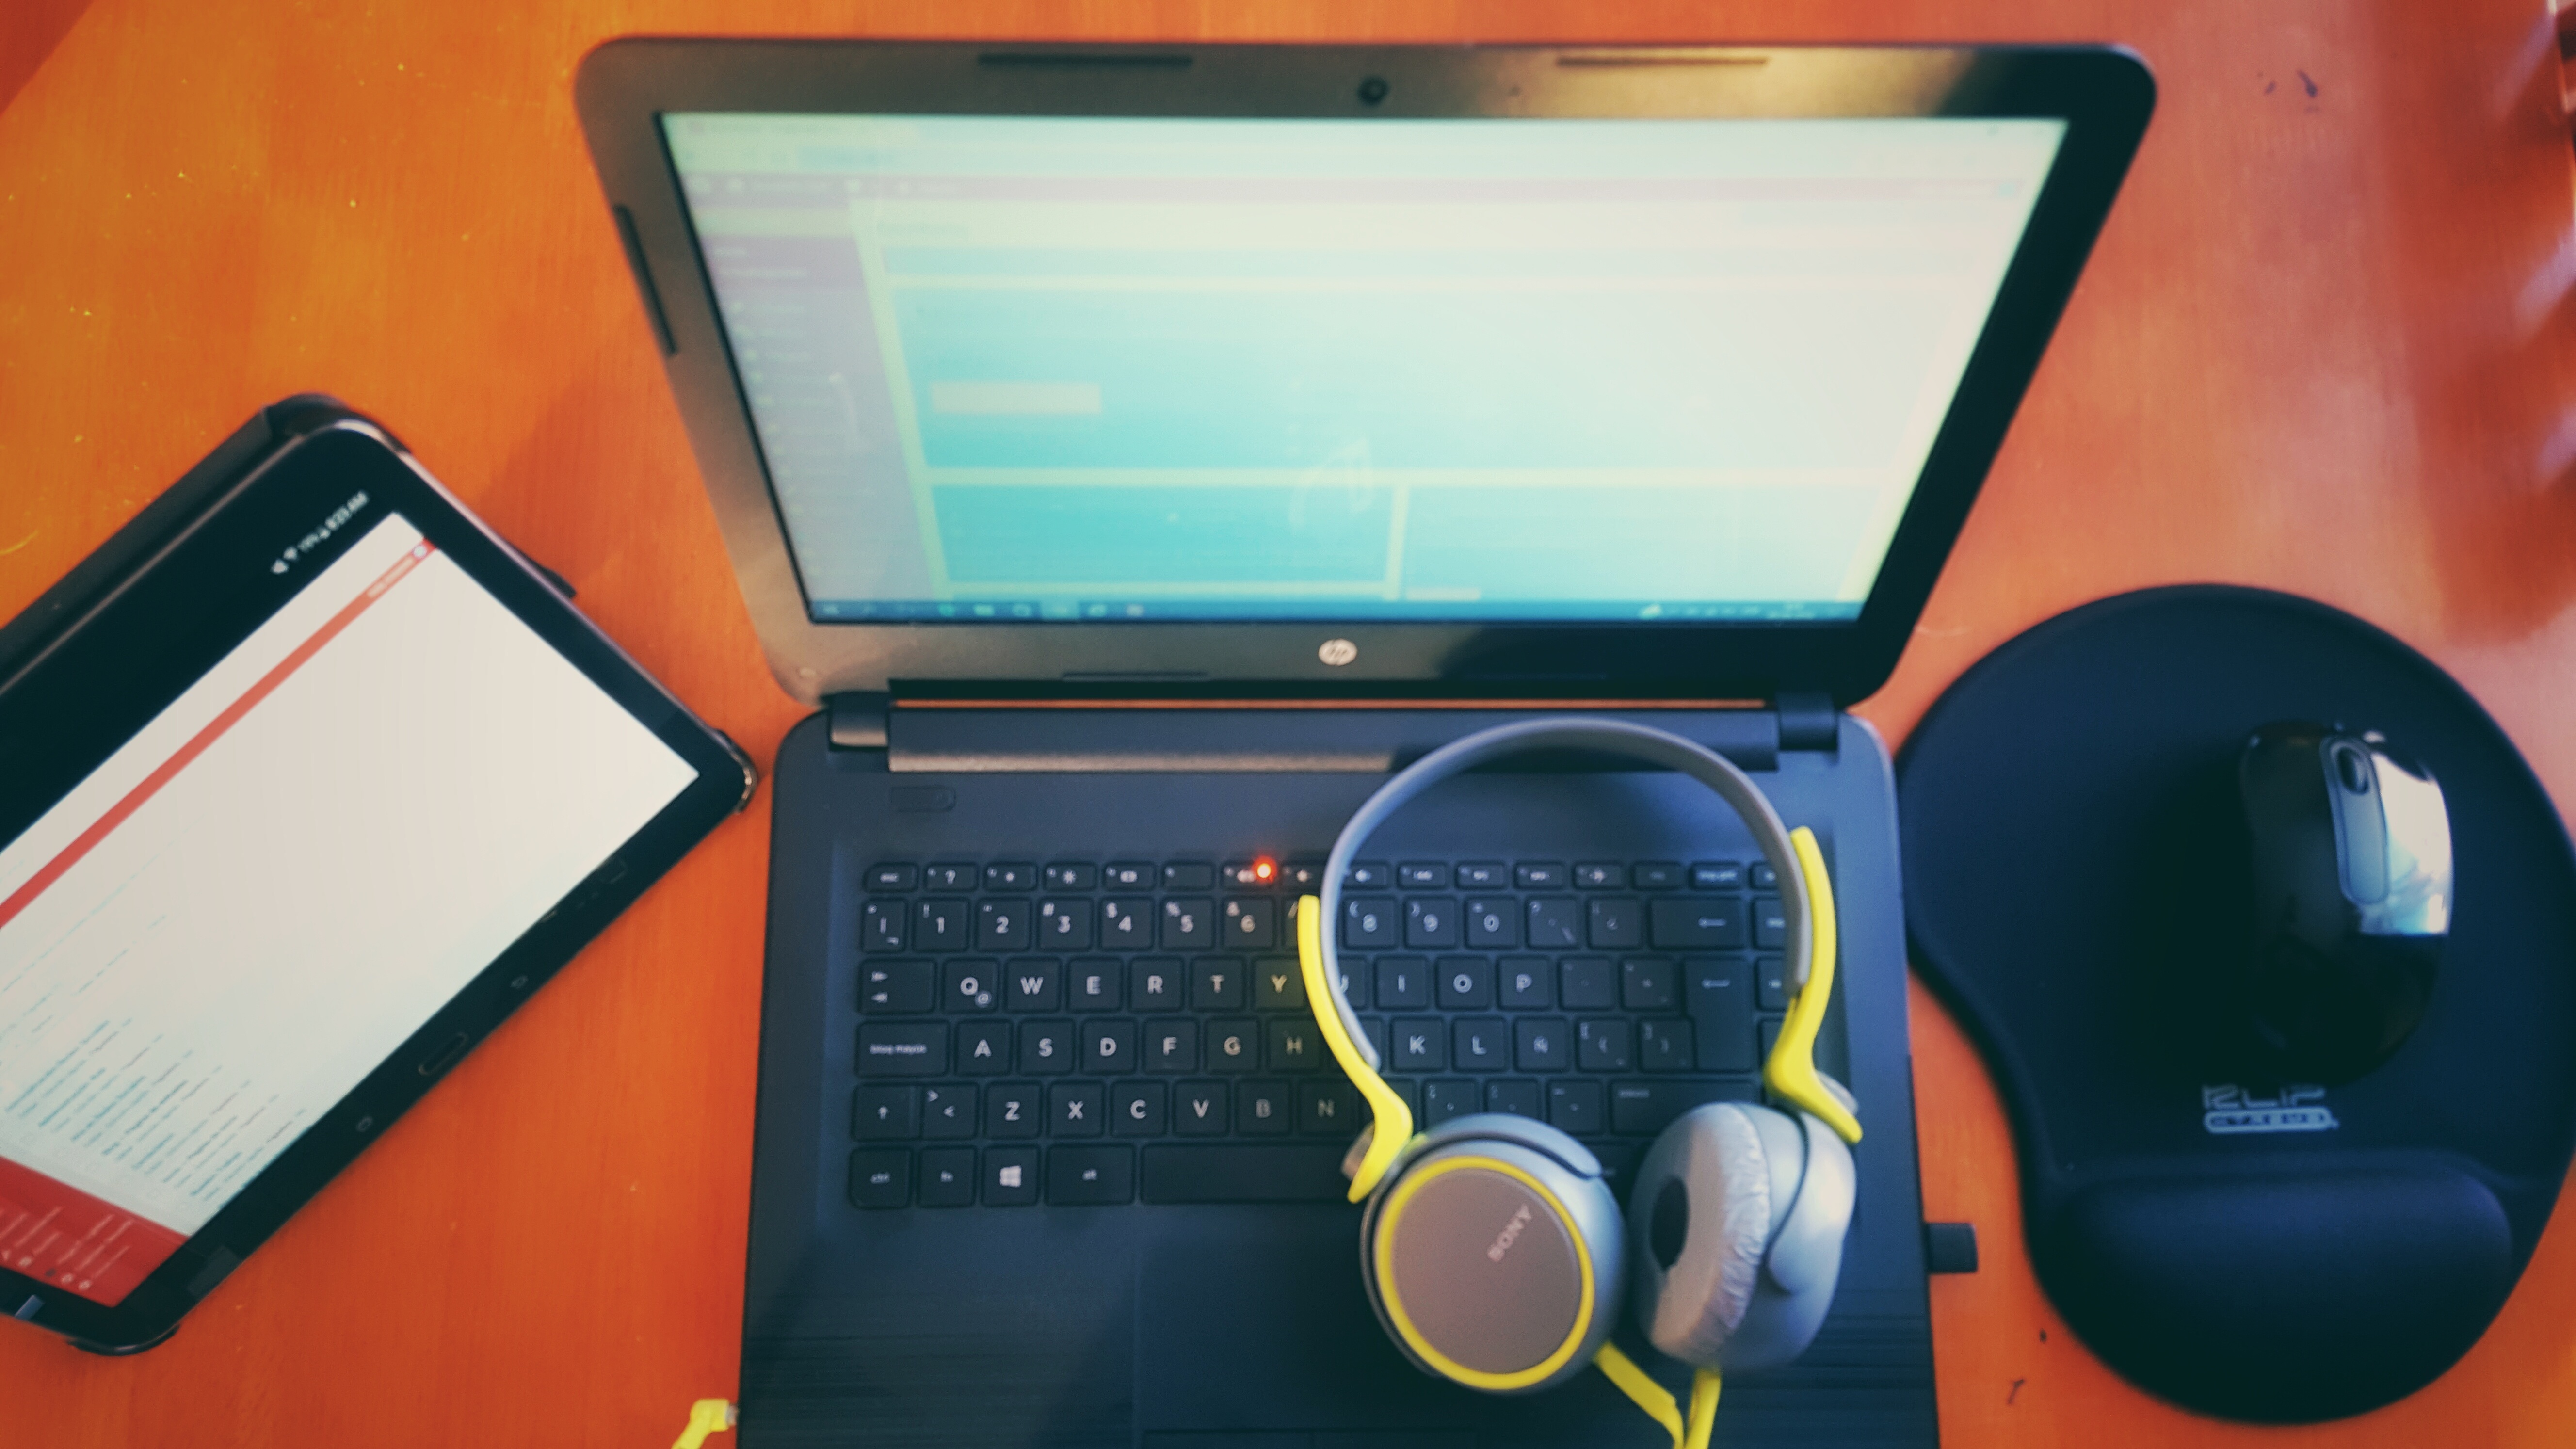
laptop, desk, computer, work, screen, keyboard, technology, mouse, touch, tablet, color, office, gadget, blue, modern, indoors, electronics, headphones, display, contemporary, screenshot, data, personal computer